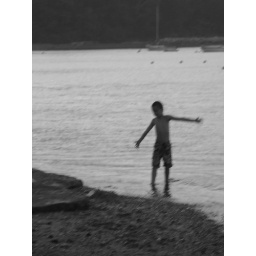
boy in water